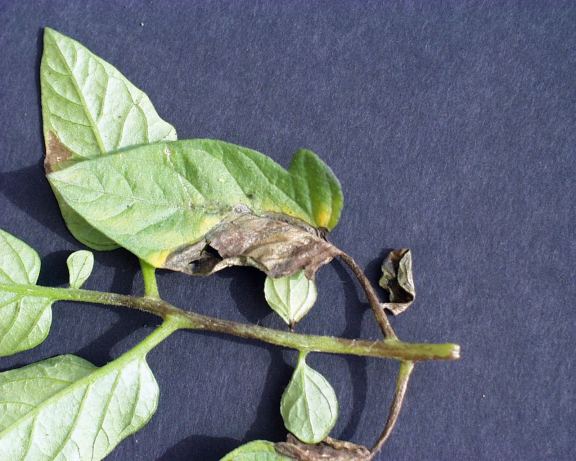
Labels: Tomato leaf late blight